Doctor Who missing episodes

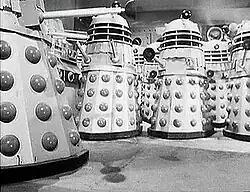
A short film sequence from "The Power of the Daleks", Episode 5. It survived through a 1968 edition of "Whicker's World" which featured an interview with Dalek creator Terry Nation.

Clips from some missing episodes also survive due to their use in other surviving programmes. For example, excerpts from Episode 4 of "The Daleks' Master Plan" were used in a 1973 edition of "Blue Peter", and scenes from "The Power of the Daleks" in an Australian programme called "Perspective: C for Computer".